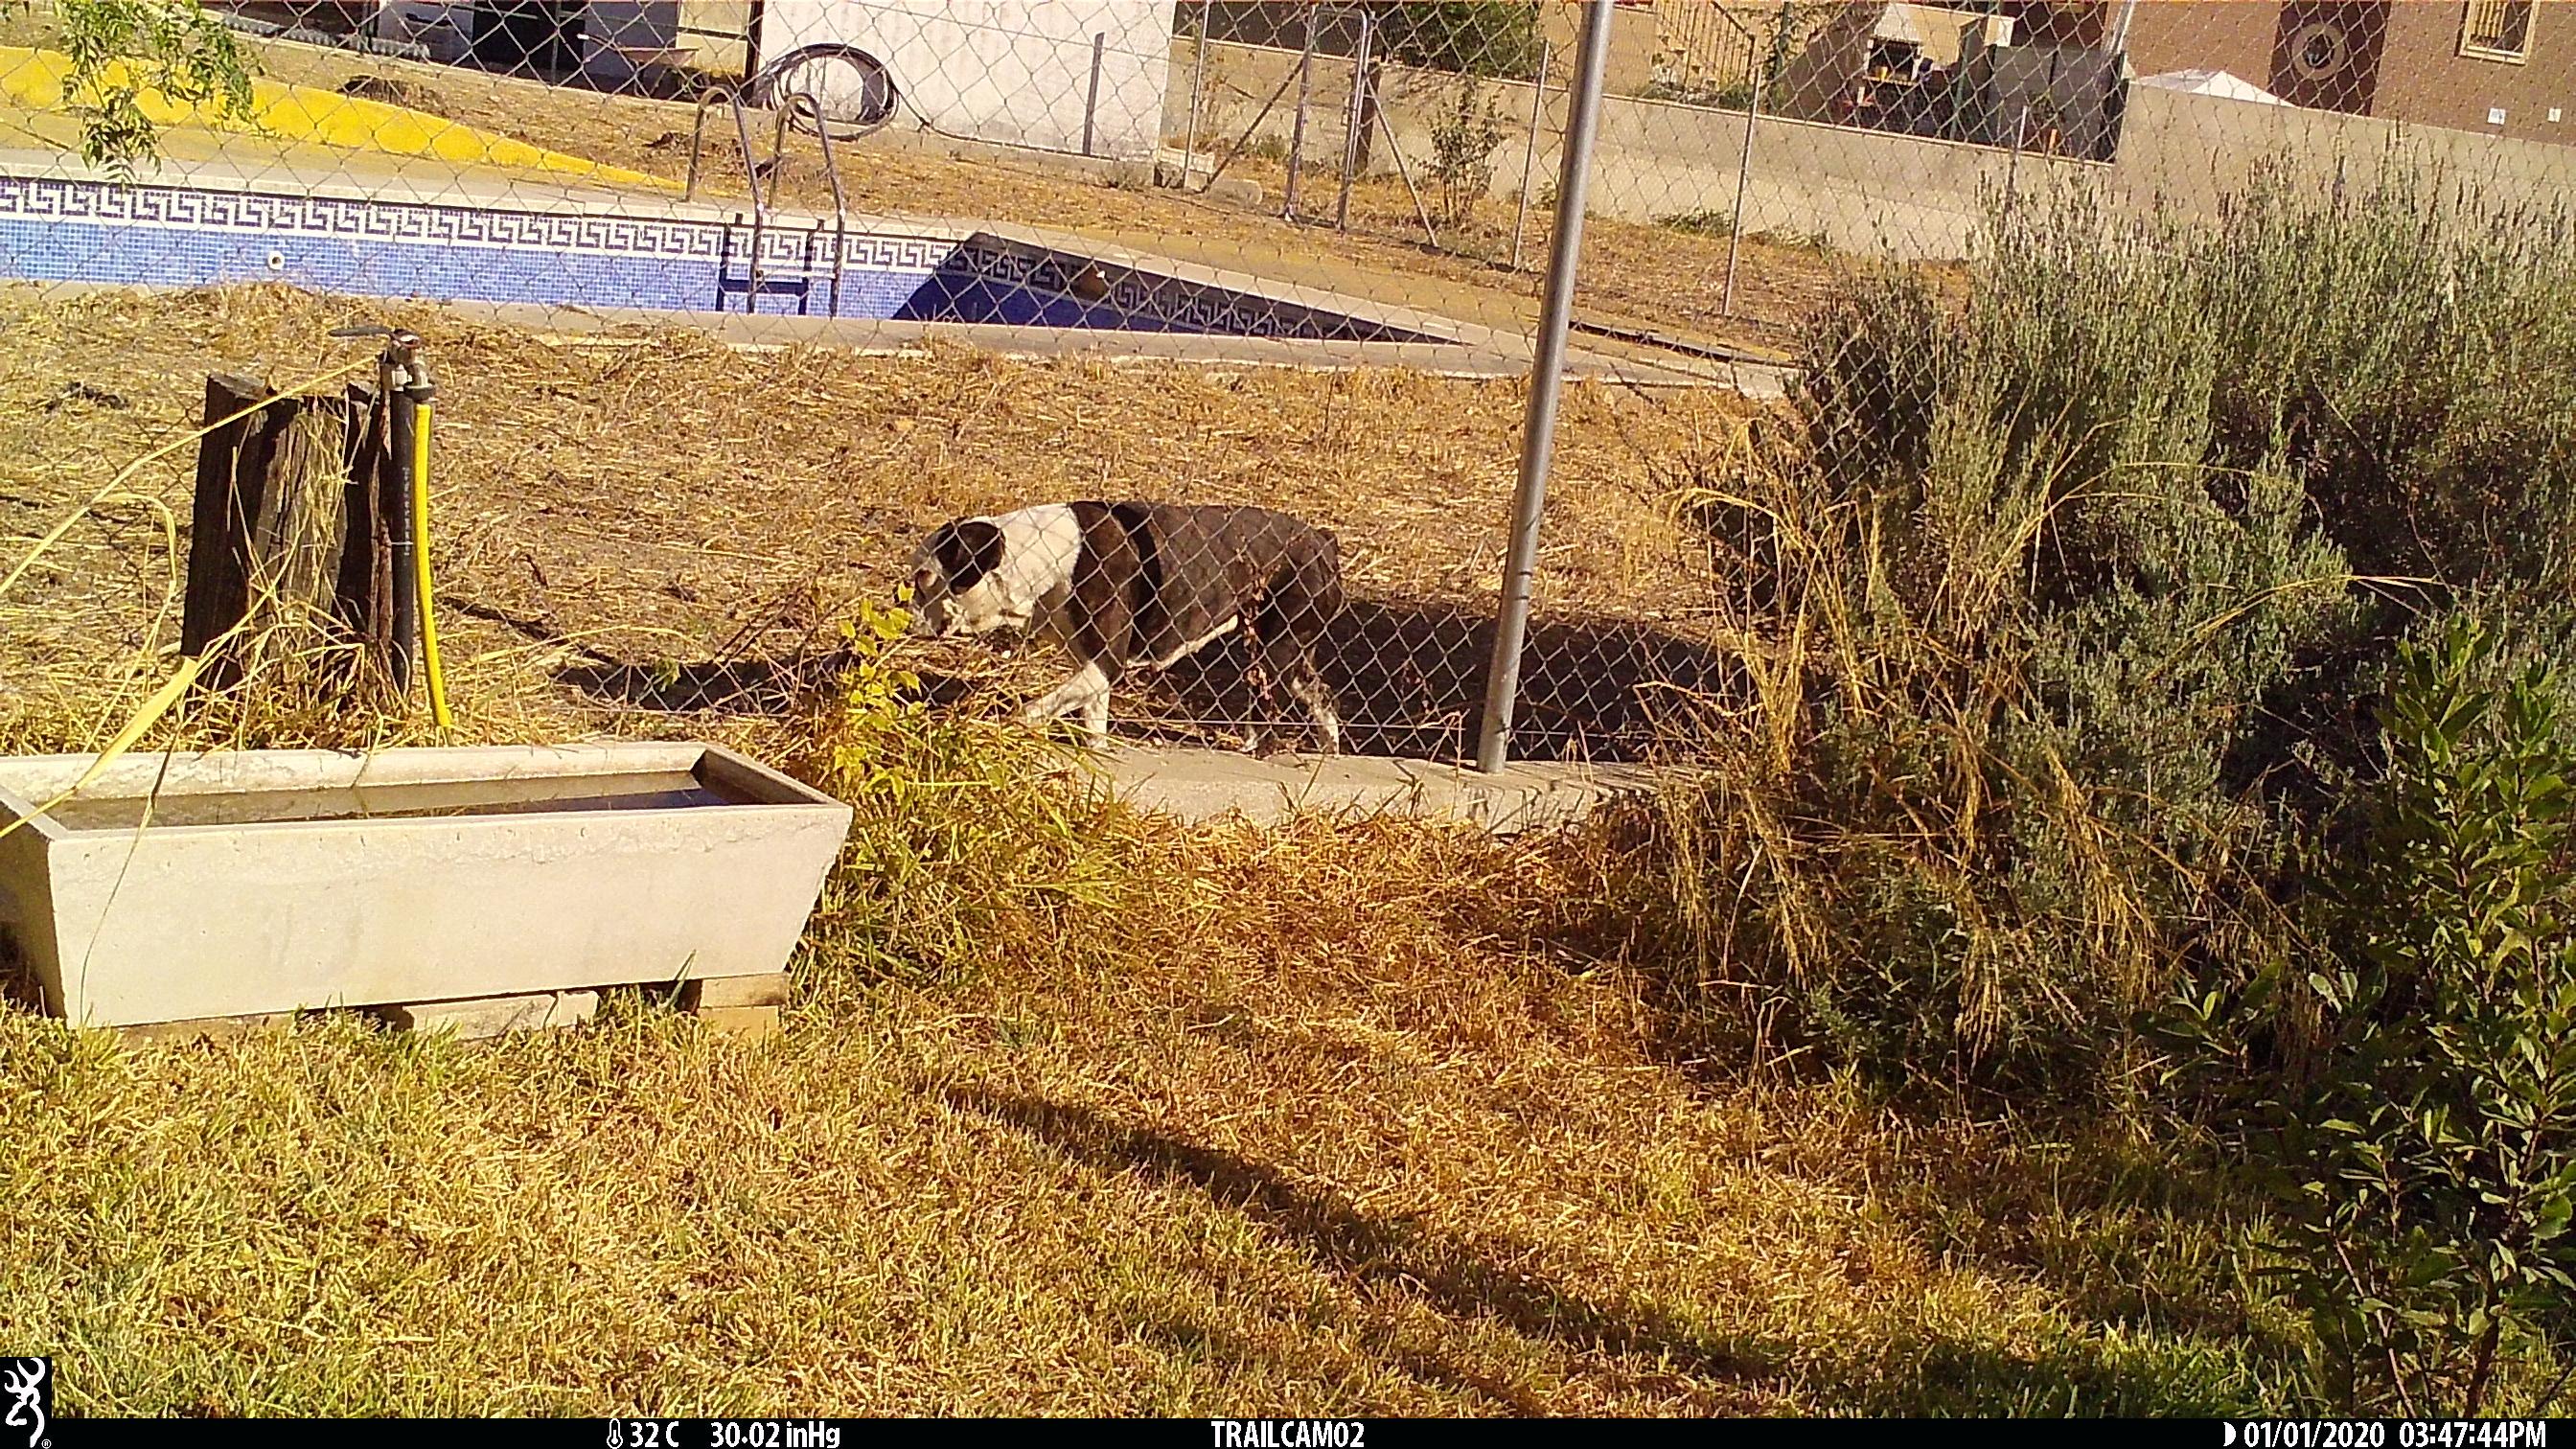
Species: Canis familiaris